Grigor Vachkov

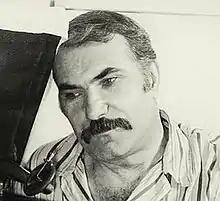
Grigor Vachkov in the film "Against the Wind" (1977)

Grigor Vachkov, often called Grishata (26 May 1932 – 18 March 1980) was a Bulgarian theater and film actor, honored with the award of "People's actor" in the People's Republic of Bulgaria. He had more than 41 appearances and leading roles in the Bulgarian cinema.